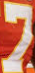
Number: 7